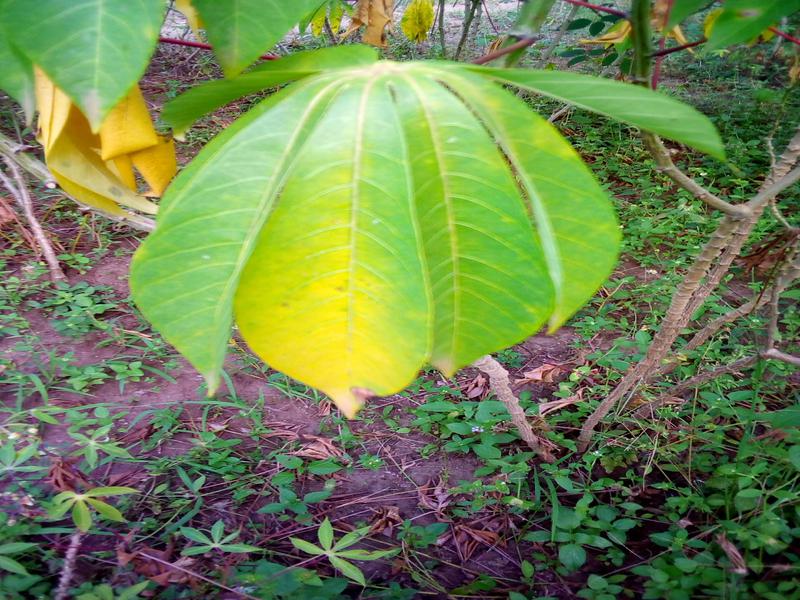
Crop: cassava
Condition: brown_streak_disease